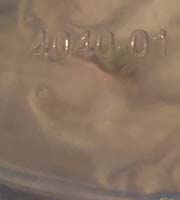
Plastic recycling code class: 8_no_plastic